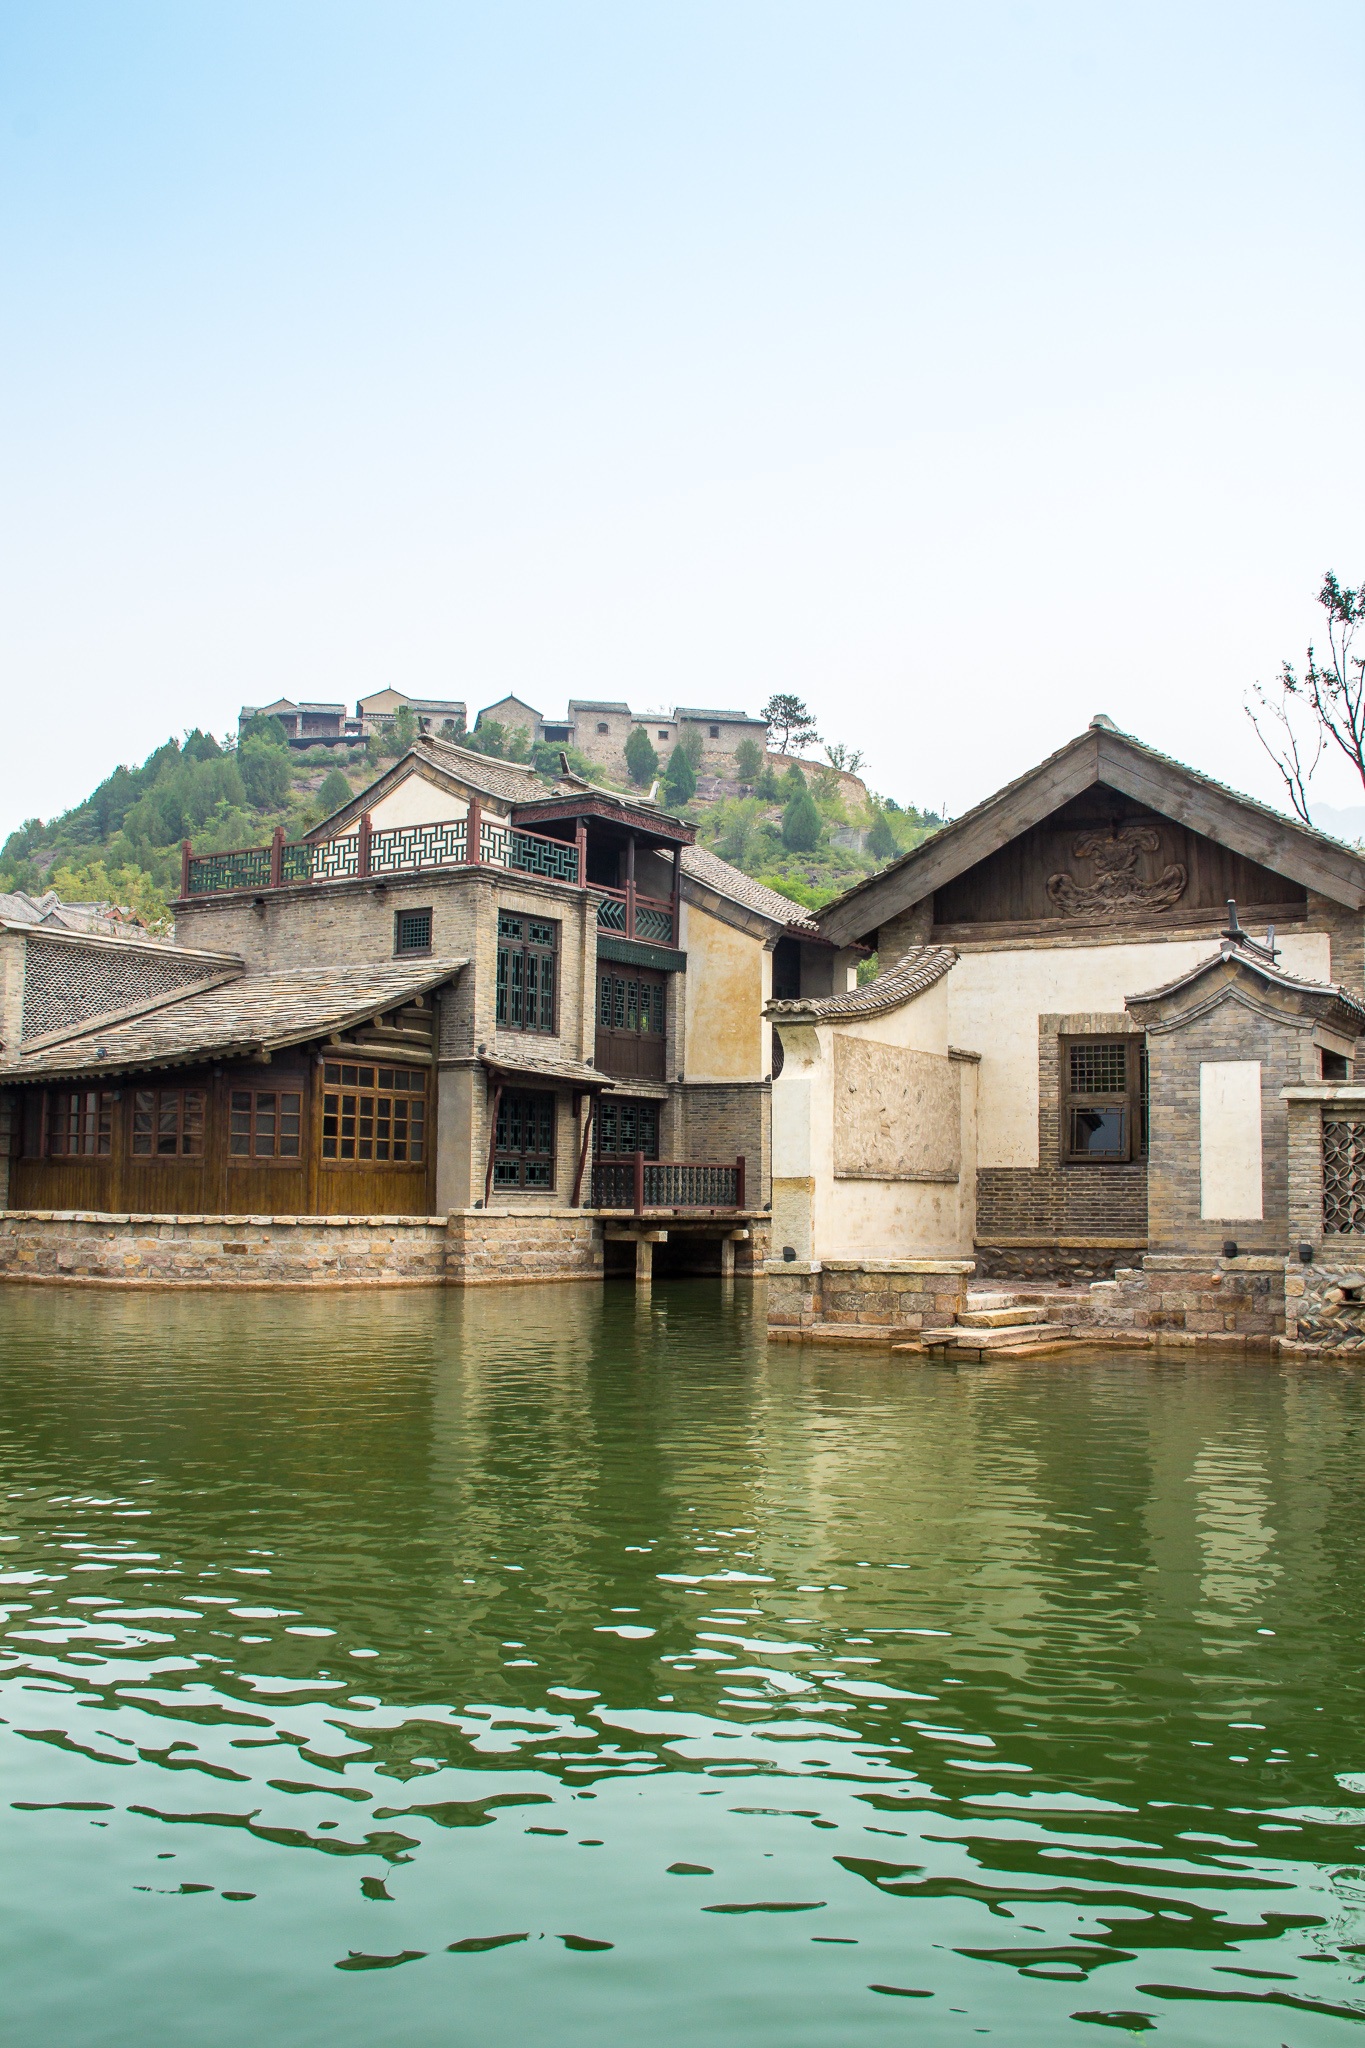
sea, water, house, town, river, vacation, village, waterway, miyun